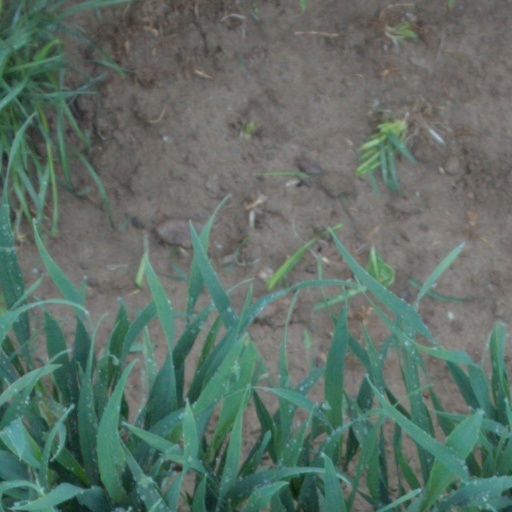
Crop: wheat